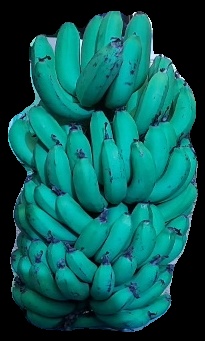
Variety: pachbale
Grade: grade2